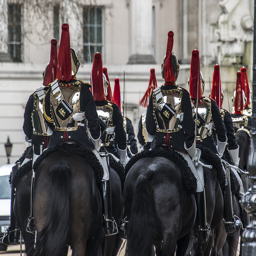
An officially dressed group riding horses on a city street.
Several people mounted on horses wearing armor.
Soldier in dress uniforms riding horses down the street.
A group of soldiers riding on horse back
 A group of men in decorative costumes riding on horses.